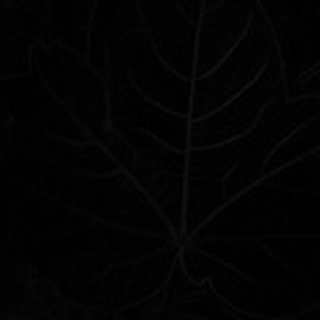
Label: healthy_cotton